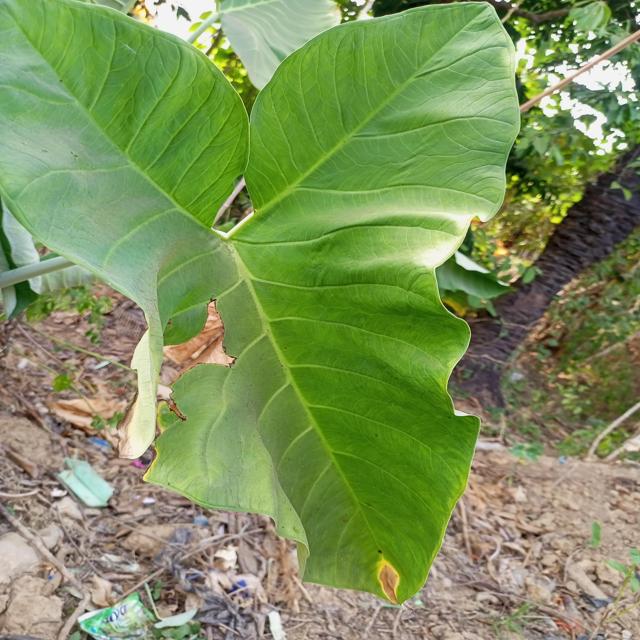
Label: Mid_Blight